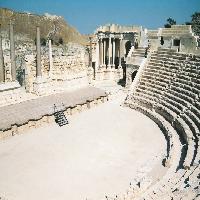
Weather: sun or clear